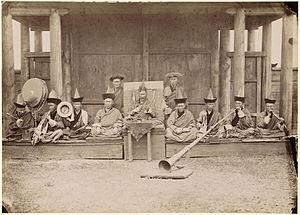
Le bouddhisme en Bouriatie est attesté dès le IIᵉ siècle av. J.-C. Les premiers temples bouddhistes ou datsans sont créés vers la seconde moitié du XVIIᵉ siècle. Les missionnaires sont des lamas, suivant principalement la tradition Gelugpa.